Joseph Henry Bufford

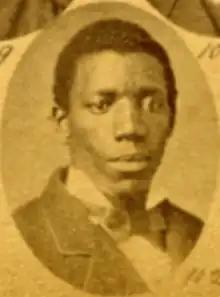
Joseph Henry Bufford, Mississippi state legislator

He was born in Marshall County, Mississippi. He lived in Rosedale, Mississippi and represented Bolivar County, Mississippi in the Mississippi House of Representatives from 1880 to 1882.